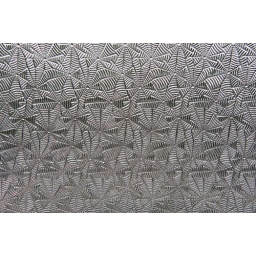
Old glass window at the Frederick House Bed &amp;amp; Breakfast in downtown Staunton, Virginia. Creative Commons.